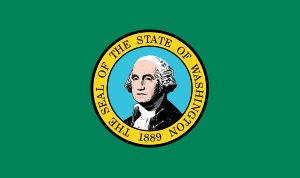
Washingtons flag
Washingtons flag
Washingtons flag består af en grøn flagdug hvorpå delstatens segl er placeret. Flaget blev vedtaget 7. juni 1923, og har senere gennemgået flere specificeringer, sidste gang 19. april 1967.